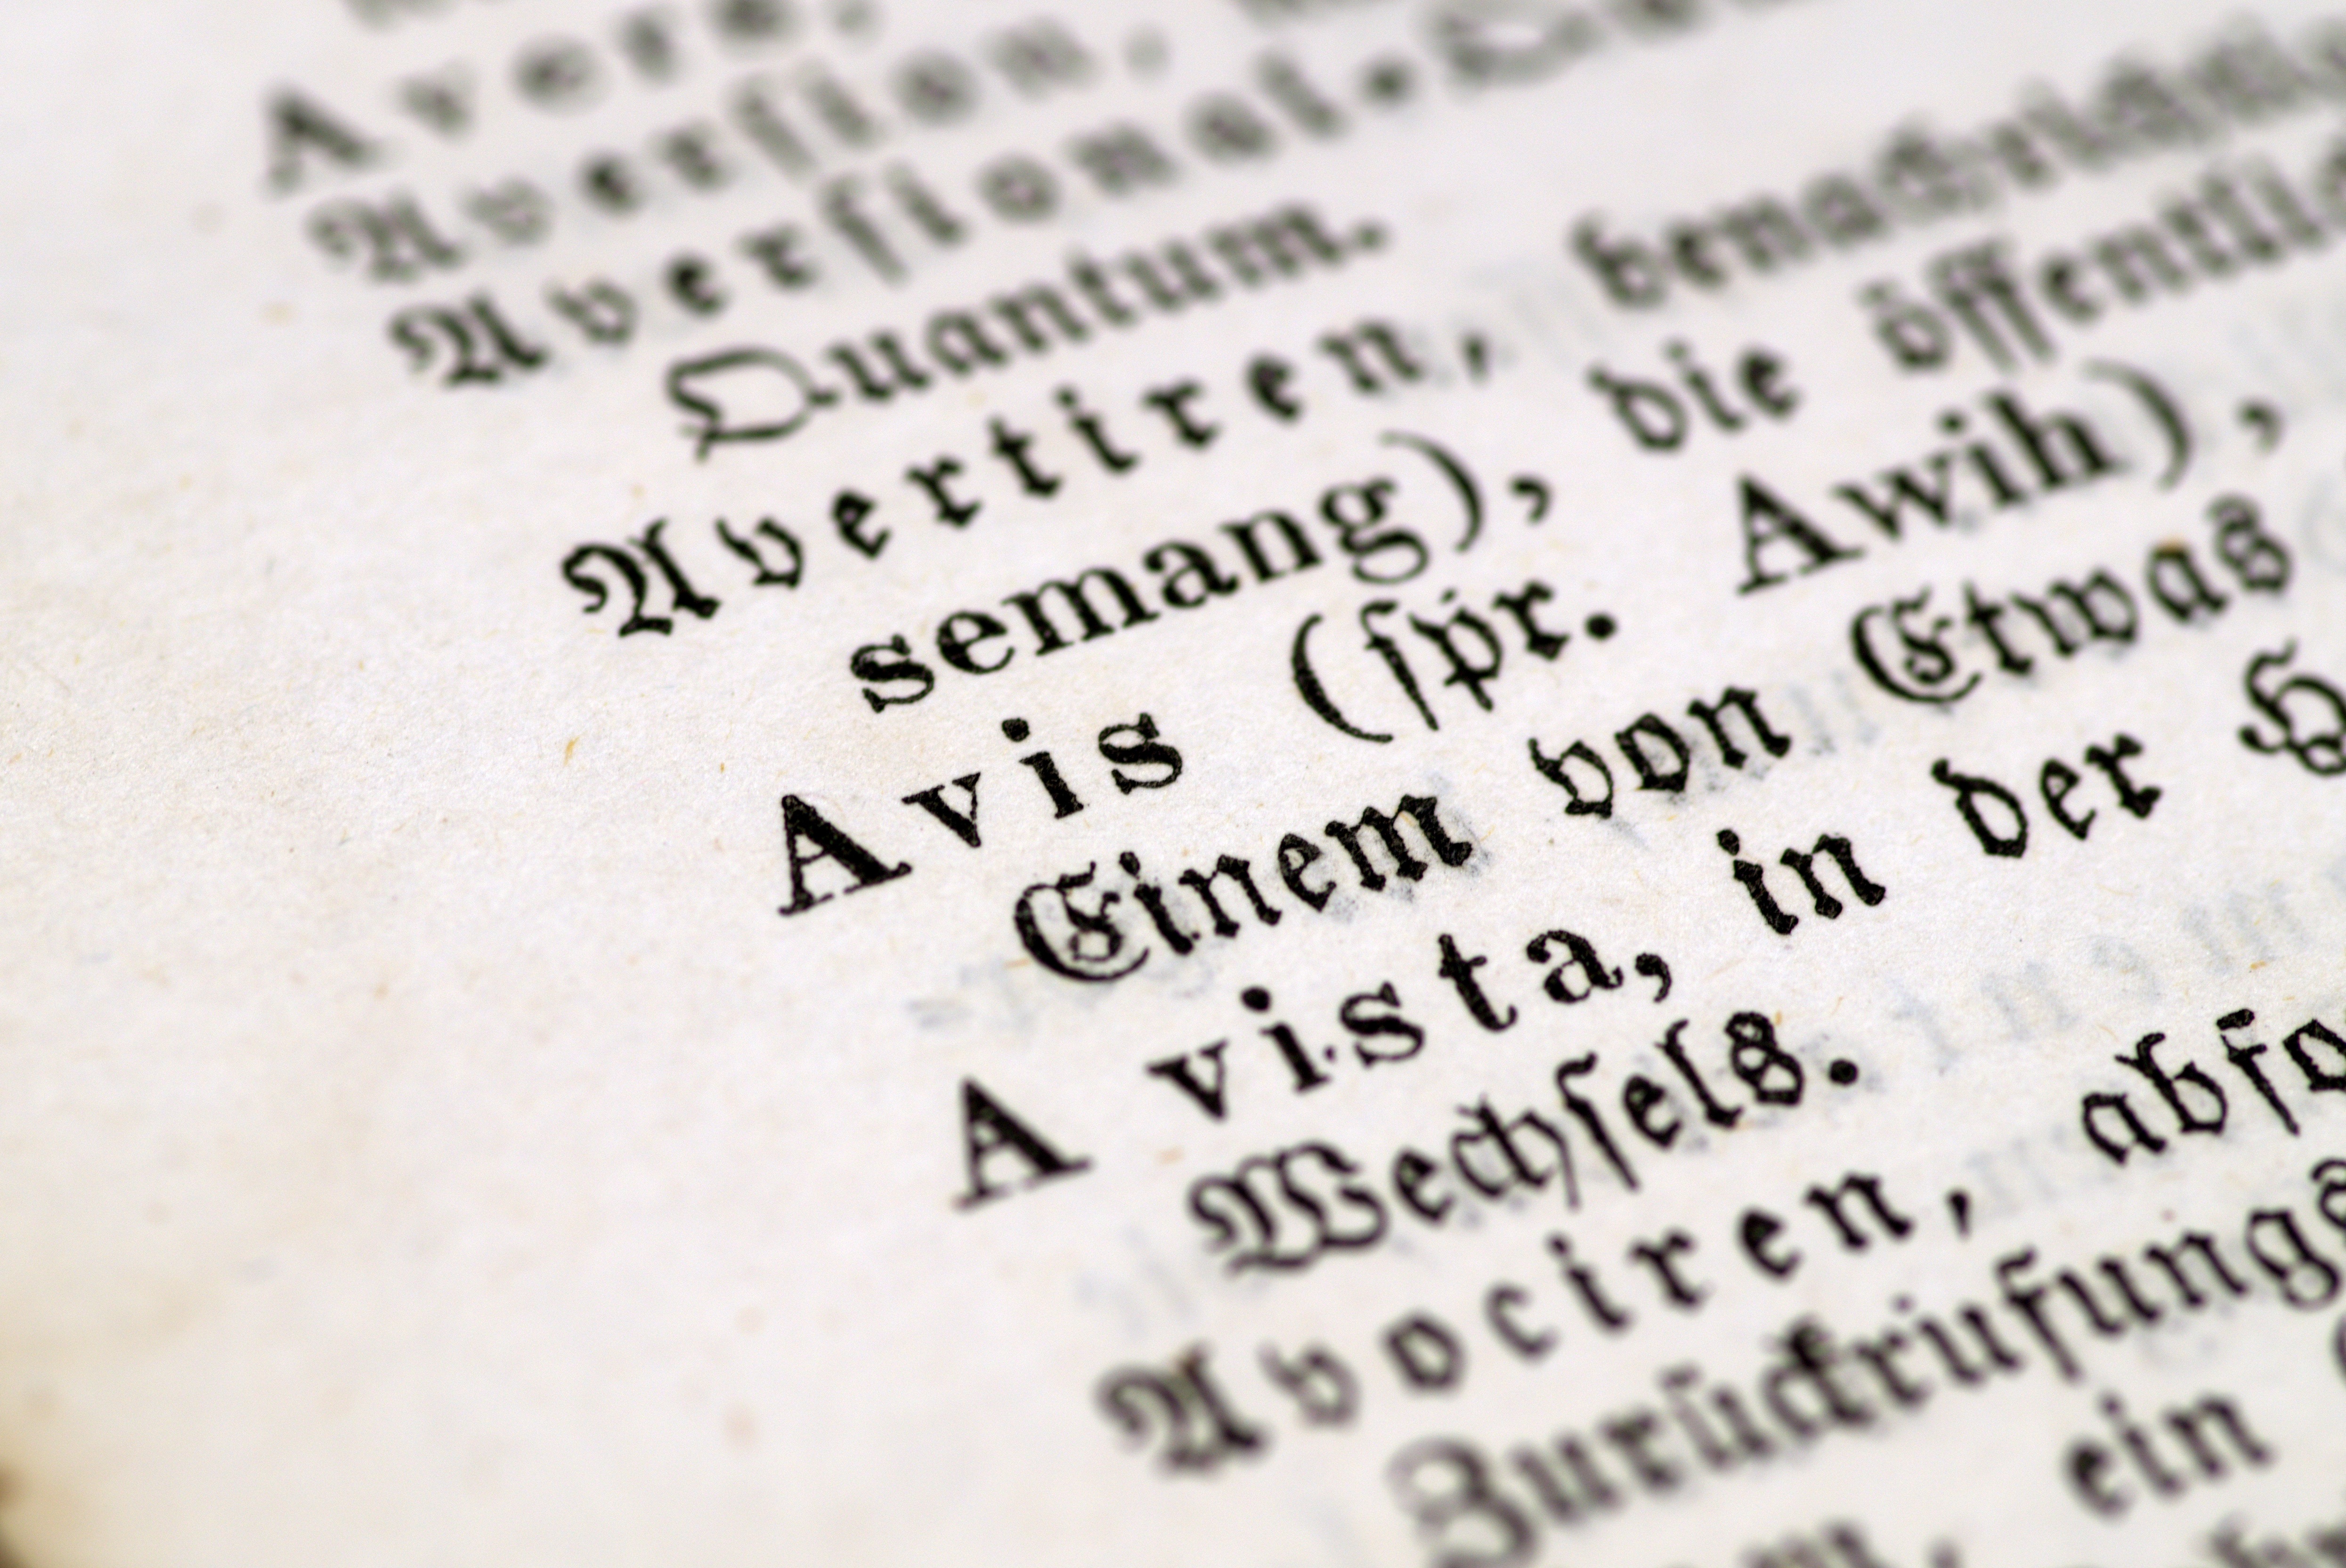
writing, book, line, gothic, old book, brand, font, text, handwriting, latin, message, german, calligraphy, document, advice, starodruk, old letter, blackletter